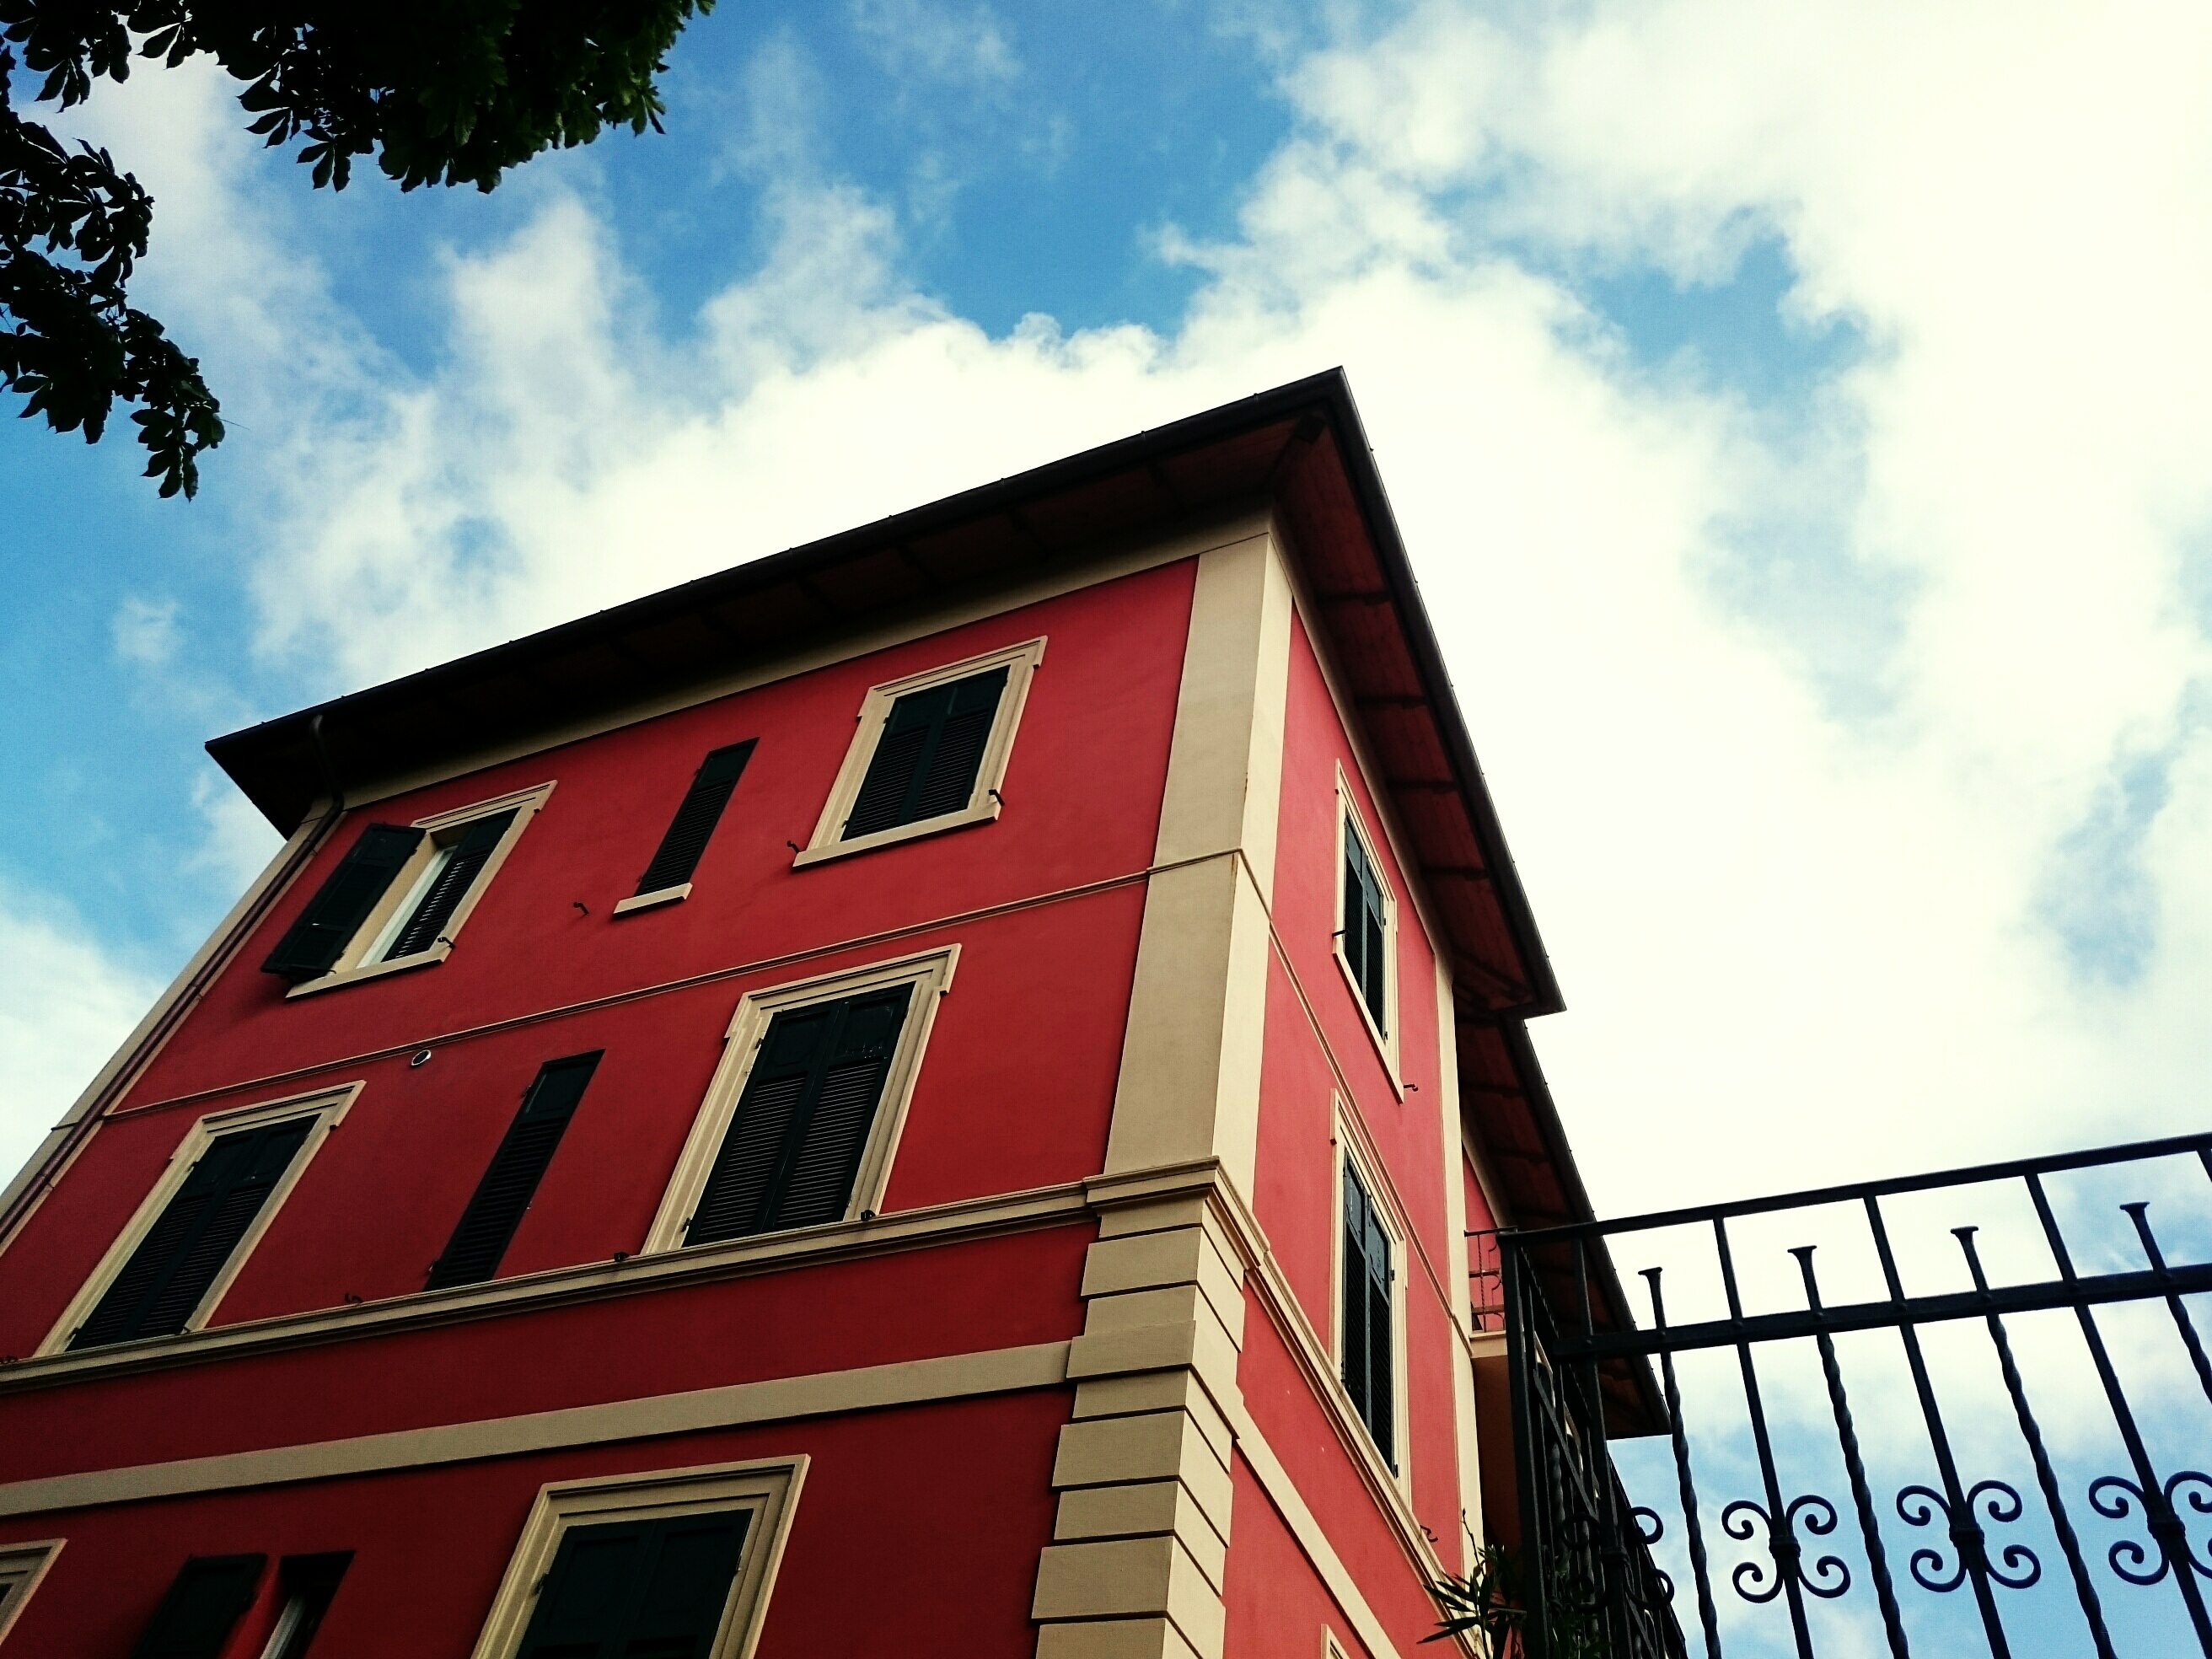
architecture, sky, house, window, perspective, building, downtown, red, tower, color, facade, blue, exterior, modern, tower block, shape, house exterior, house window, beautiful house, urban area